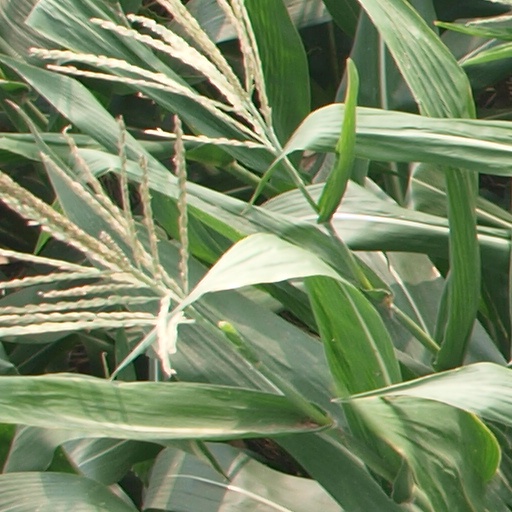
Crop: maize; corn